Abdelmajid Chetali

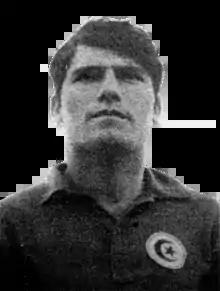
Chetali with Tunisia in the 1970s

Abdelmajid Al-Chetali (born 4 July 1939) is a Tunisian football coach and former player who played 70 games with the national team and scored four goals. He also participated in the 1960 Summer Olympics.